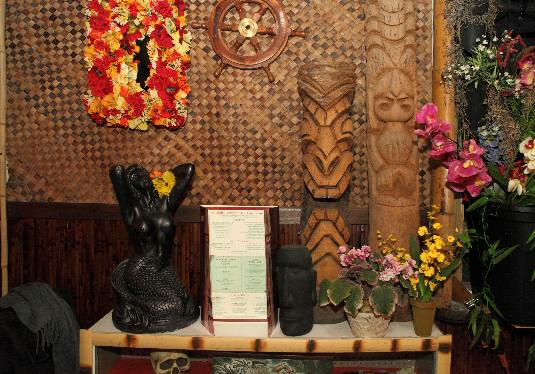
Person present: No